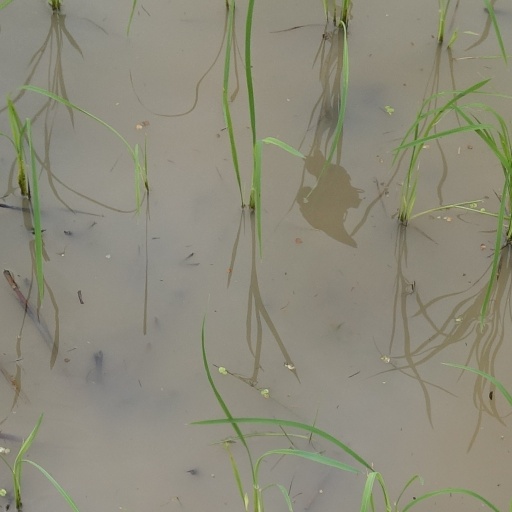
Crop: rice